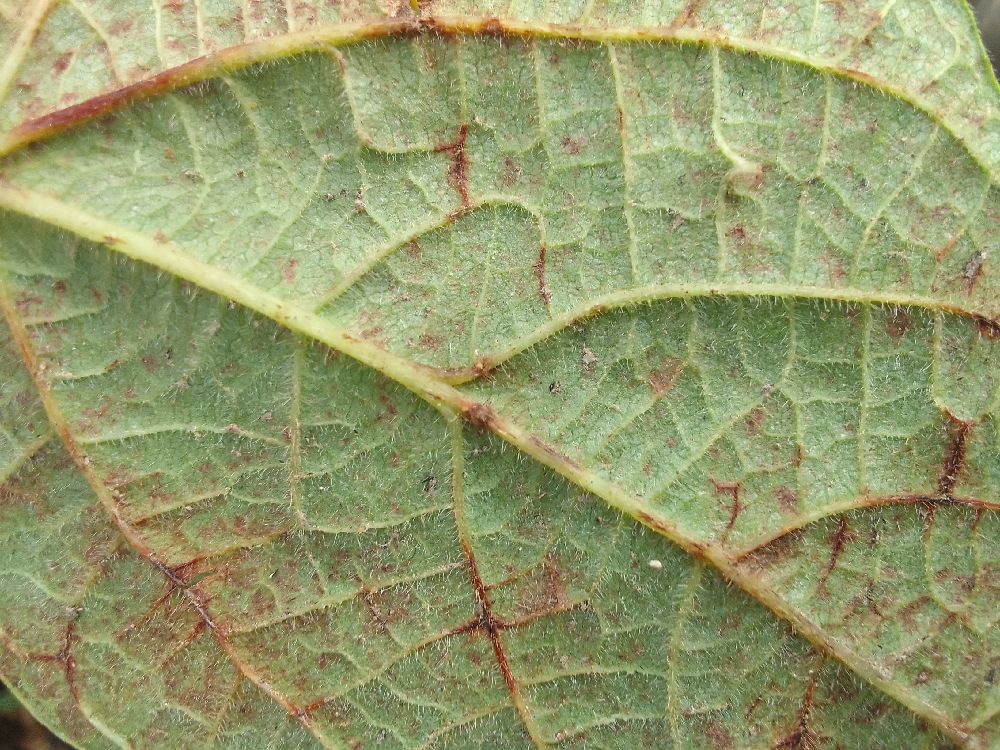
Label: anthracnose